Plasan Guarder

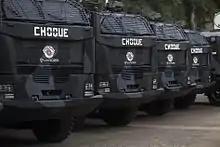

The Plasan Guarder is a composite armored vehicle designed by Plasan of Israel. It is based on a commercial MAN SE 4x4 chassis can carry a payload of up to 3,500 kilograms in a spacious composite-steel hull with STANAG 3 armored protection. The unique vehicle has a combat weight of 22 tons, and curb weight of 18.5 tons. The maximum payload weight of 3,500 kg, fitted with a spacious protected capsule that can be configured to accommodate 22 troops in addition to the two men crew, a command post, medical facility etc. Originally designed for replacement for the Massari Centurion of the Military Police of São Paulo State.